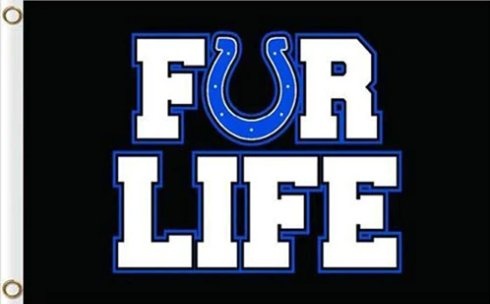
Indianapolis Colts FOR LIFE Flag 3X5 Ft Polyester Banner USA 90x150cm
Indianapolis Colts FOR LIFE Flag 3X5 Ft Polyester Banner USA 90x150cm Show your pride in style with our Premium 3x5 FT (90cm x 150cm) Flag — designed for durability, vibrancy, and lasting performance. Made from 100% high-quality polyester , this flag is built to withstand the elements. Its Anti-UV coating ensures colors stay bold and bright even under the sun. Featuring 2 strong metal grommets , the flag is easy to hang, whether indoors or outdoors — perfect for homes, offices, schools, stadiums, or any special event. The advanced digital printing technology delivers crisp, vivid colors that won’t fade easily, making it an eye-catching display all year round. We’re confident in our craftsmanship, which is why we offer a 1-Year No Questions Asked Warranty for your complete peace of mind. ✅ Size: 3x5 FT (90cm x 150cm) ✅ Material: 100% Polyester – Durable, Weather-Resistant & Anti-UV ✅ Finish: 2 Metal Grommets for Easy Mounting ✅ Print: High-Resolution Digital Printing ✅ Use: Suitable for Both Indoor & Outdoor Display ✅ Warranty: 1 Year No Questions Asked Guarantee ✅ Shipping: All Orders Ship Within 2 Working Days. Expected delivery should be between 12-20 business days since the item is shipped out. Add this beautifully crafted flag to your collectionBuffalo Bills AFC Championship Flag 3x5 ft Blue Sports Banner Man-Cave Vertical today — perfect for showing your spirit, decorating your space, or gifting to any proud fan!
Brand: flagsjustdoit
Category: Arts & Entertainment > Hobbies & Creative Arts > Collectibles > Sports Collectibles > Sports Fan Accessories > Flags